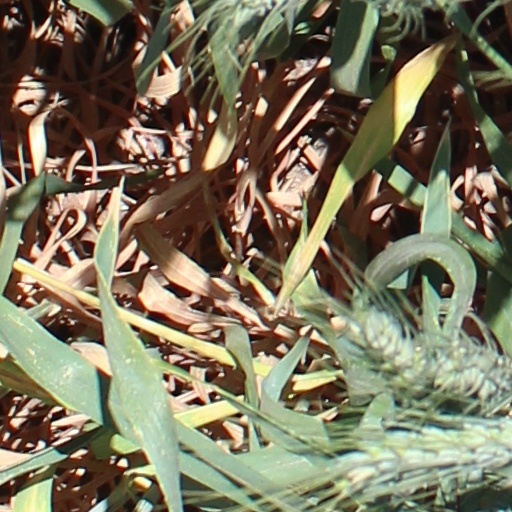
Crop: wheat